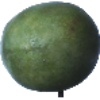
Label: Mango 1